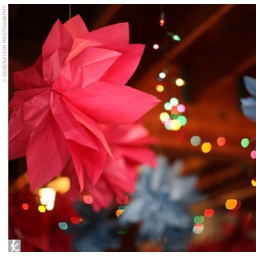
paper flowers over dance floor